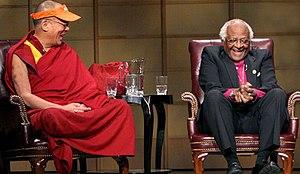
Le prix Nobel de la paix récompense « la personnalité ou la communauté ayant le plus ou le mieux contribué au rapprochement des peuples, à la suppression ou à la réduction des armées permanentes, à la réunion et à la propagation des progrès pour la paix » selon les volontés, définies par le testament, d'Alfred Nobel. Cela comprend la lutte pour la paix, les droits de l'homme, l'aide humanitaire et la liberté.
Tenzin Gyatso, né Lhamo Dhondup le 6 juillet 1935 à Taktser, dans la province du Qinghai, est le 14ᵉ dalaï-lama.
Victor Chan est un physicien et écrivain canadien d'origine hong-kongaise. Fondateur du Centre dalaï-lama pour la paix et l'éducation, Chan connait le dalaï-lama depuis 1972. Coauteur avec lui de deux essais, il a aussi écrit un guide de pèlerinage au Tibet. Il vit sur de l'île Bowen à Vancouver dans la province de la Colombie-Britannique du Canada.
Desmond Mpilo Tutu est un archevêque anglican sud-africain qui a reçu le prix Nobel de la paix en 1984.